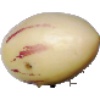
Label: Pepino 1